Condition index in fish

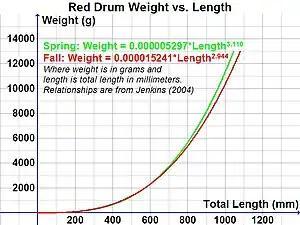
Weight vs. Length for Red Drum (data from Jenkins 2004)

The reference weight-length formula is used to calculate how much the individual fish would be expected to weigh based on its measured length. Then the condition index is the actual weight of the fish divided by its expected weight, times 100%. A condition index greater than 100% means the individual fish weighs more than expected, while a condition index less than 100% means the individual fish weighs less than expected for its length. Since the condition index is used to assess the health of fish, it is important to have a reliable reference weight-length relationship.